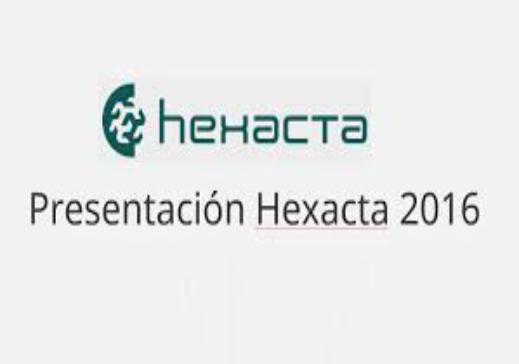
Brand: Hexacta
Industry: Others